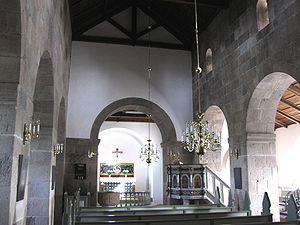
Skarp Salling Kirke
Kirkerummet
Kirkeskibet i Skarp Salling Kirke. Kirken ligger i Himmerland, Region Nordjylland.
Skarp Salling Kirke eller blot Salling Kirke ligger i Salling Sogn, Slet Herred i det tidligere Aalborg Amt.